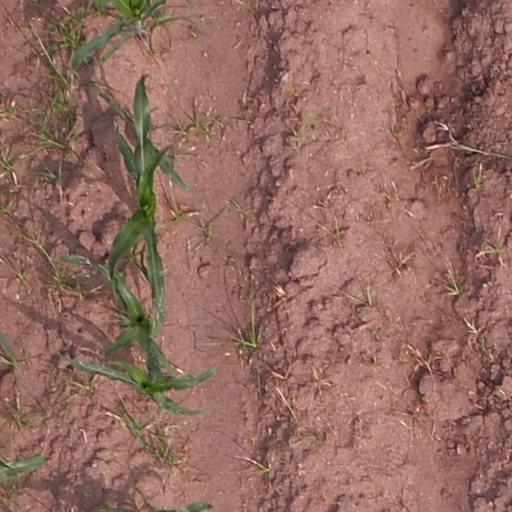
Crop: maize; corn